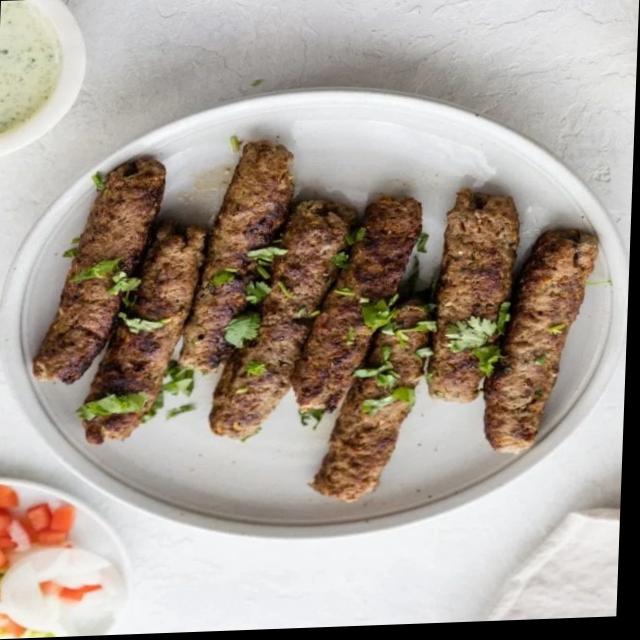
Dish: kebab